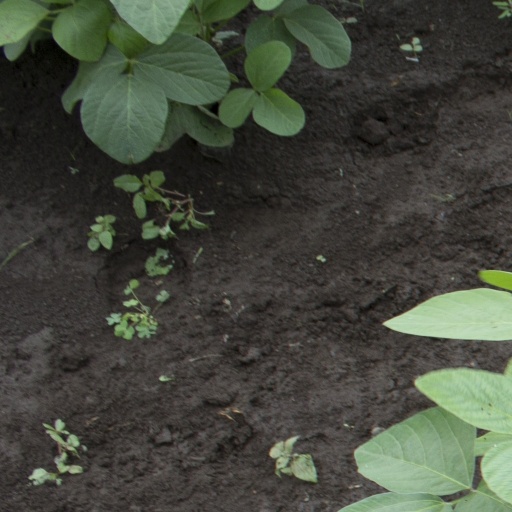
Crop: soybean